Al Thakhira

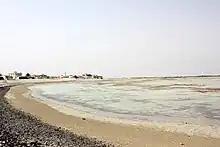
Al Thakhira Beach

After a successful diving season, it was customary for Qatari divers to travel to Qatif in eastern Saudi Arabia to purchase dates, before proceeding to Bahrain to buy textiles and household goods. The pearling season was divided into distinct phases. The primary season, lasting four months, was followed by shorter auxiliary periods such as "al raddah" (autumn diving) and "al radidah" (a return to sea before winter). Divers from Al Thakhira initially searched the waters immediately offshore; if yields were poor, they proceeded to more distant northern or southern banks within Qatar's territorial waters. Qatari pearling grounds were also frequented by vessels from neighboring Gulf states. Kuwaiti ships, including large vessels ("abwam", or booms) would travel to Qatari waters when local yields declined. Divers from Bahrain, Abu Dhabi and Dubai also frequented these waters.